Liushahe

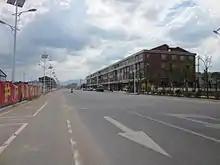
Buildings in Liushahe Town.

Major highways that connect Liushahe Town to the rest of Hunan Province include the S209, which runs south through Qingshanqiao Town to Hutian Town and north to Laoliangcang Town.